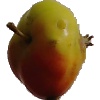
Label: Apple Red Yellow 2